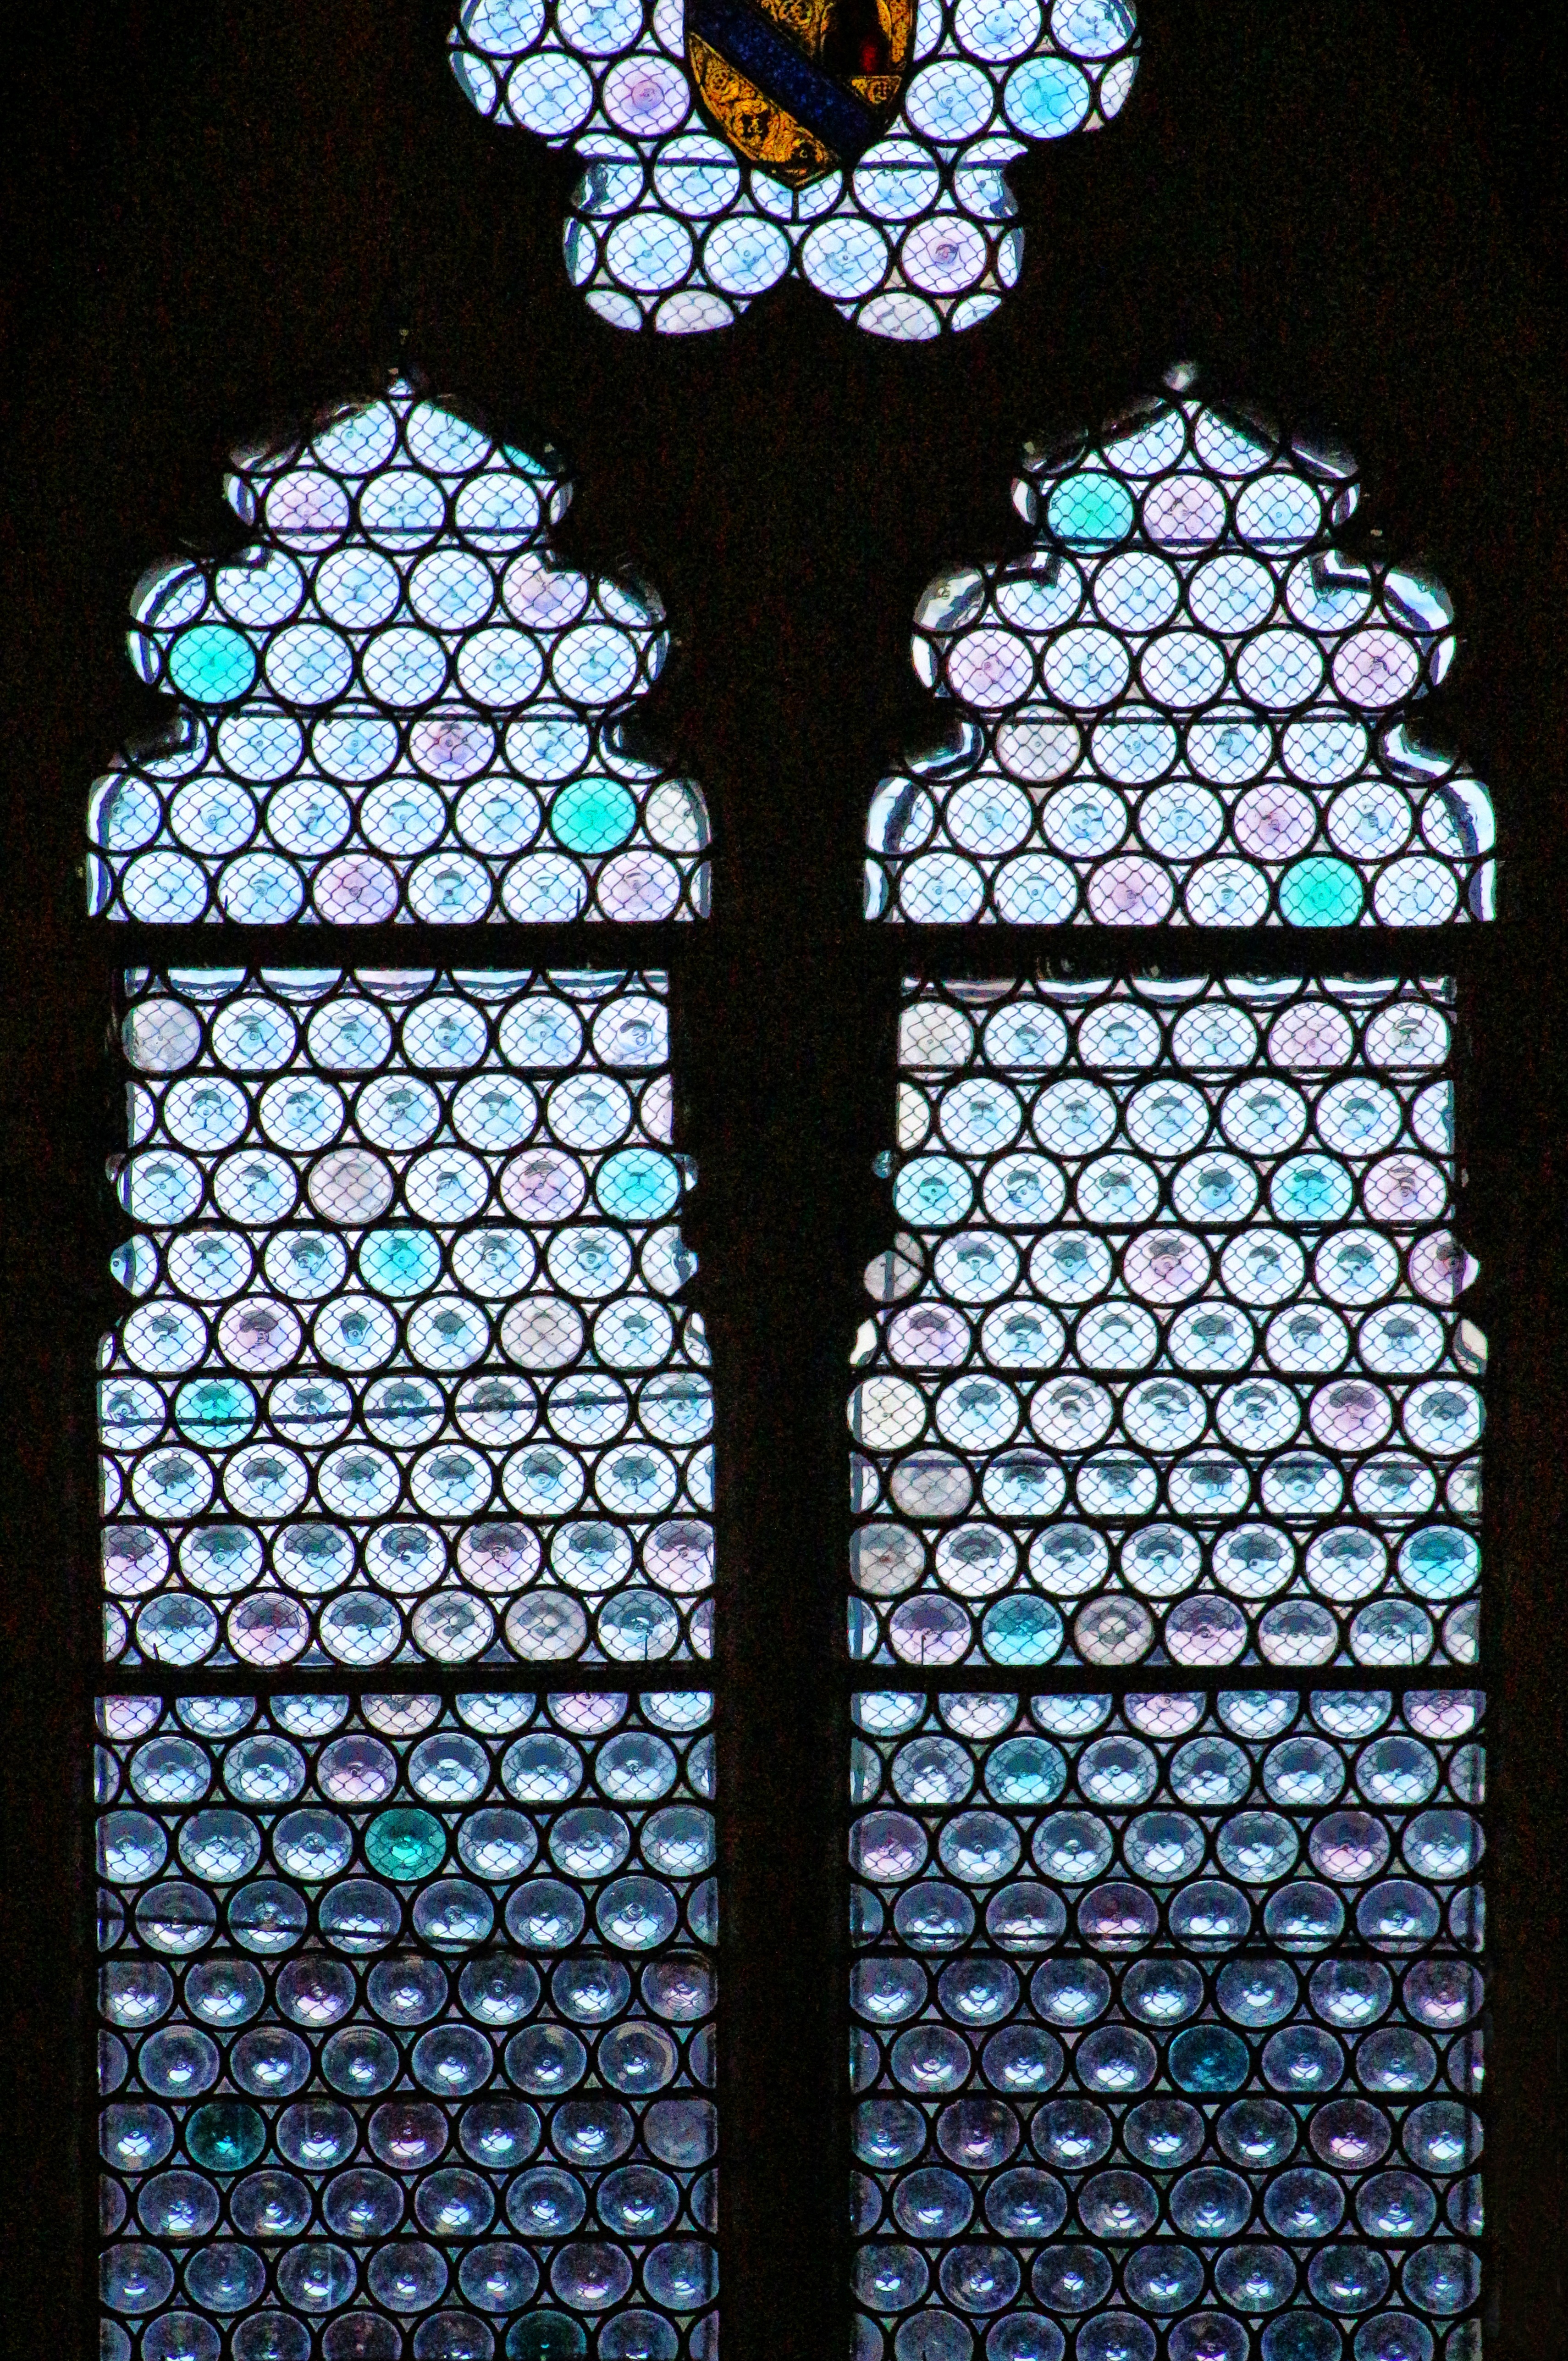
light, architecture, window, glass, monument, construction, pattern, color, ancient, italy, church, cathedral, lighting, material, gothic, stained glass, catholic, rome, windows, symmetry, sanctuary, history, abbey, duomo, colored glass